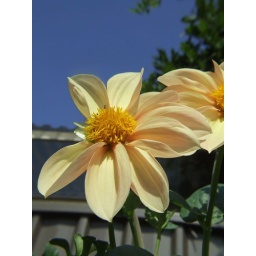
yellow flower macro against blue sky